2018 FIBA U18 European Championship

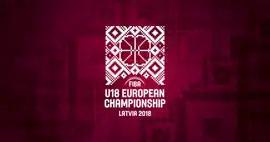

The 2018 FIBA U18 European Championship was the 35th edition of the FIBA U18 European Championship. The competition took place in Riga, Ventspils and Liepāja, Latvia, from 28 July to 5 August 2018.